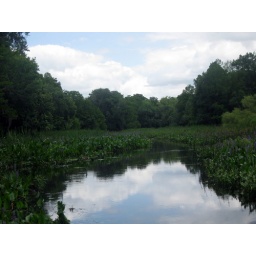
The bright blue of the reflected sky looks beautiful against the dark green foliage.